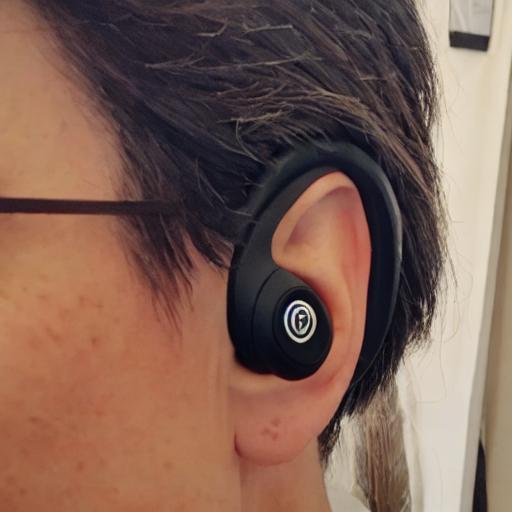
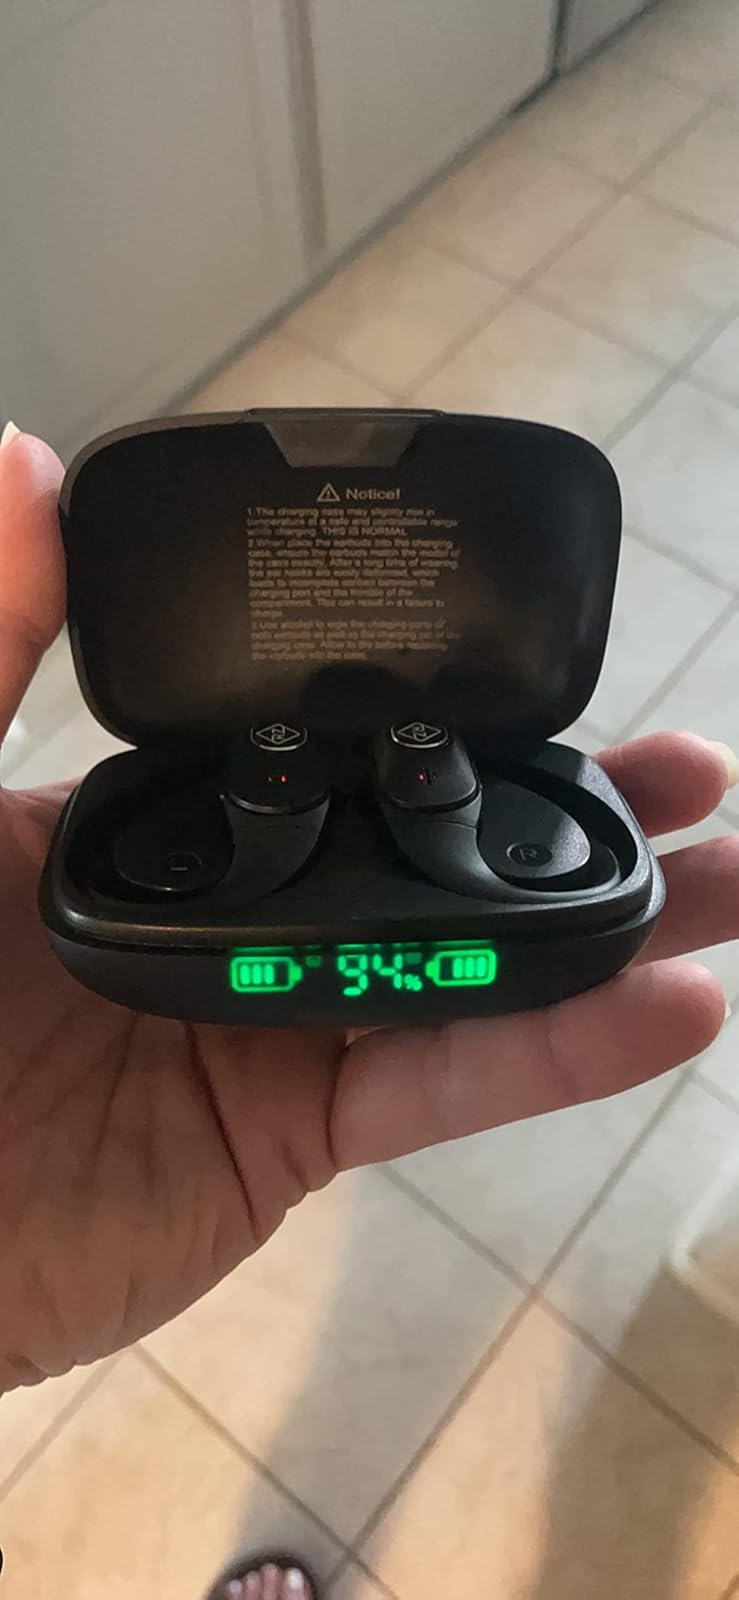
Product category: earbuds
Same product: no